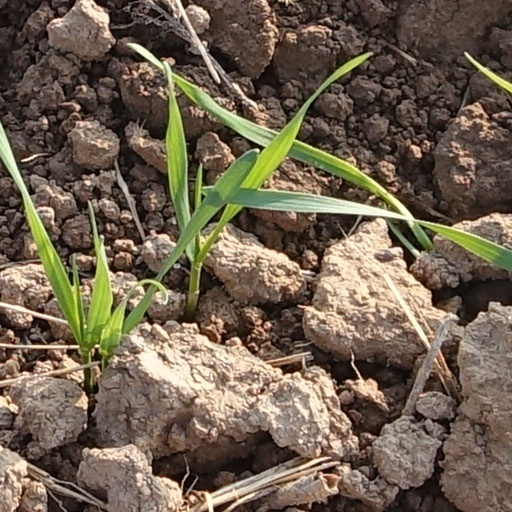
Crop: wheat